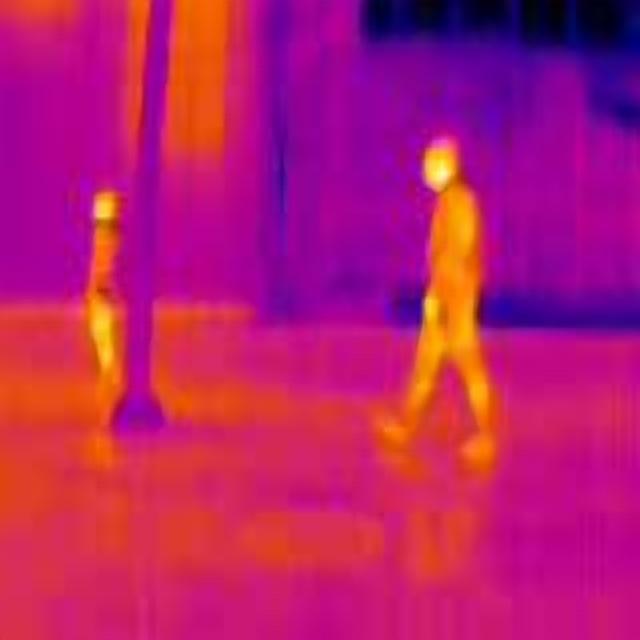
Detected objects:
label: person
label: person